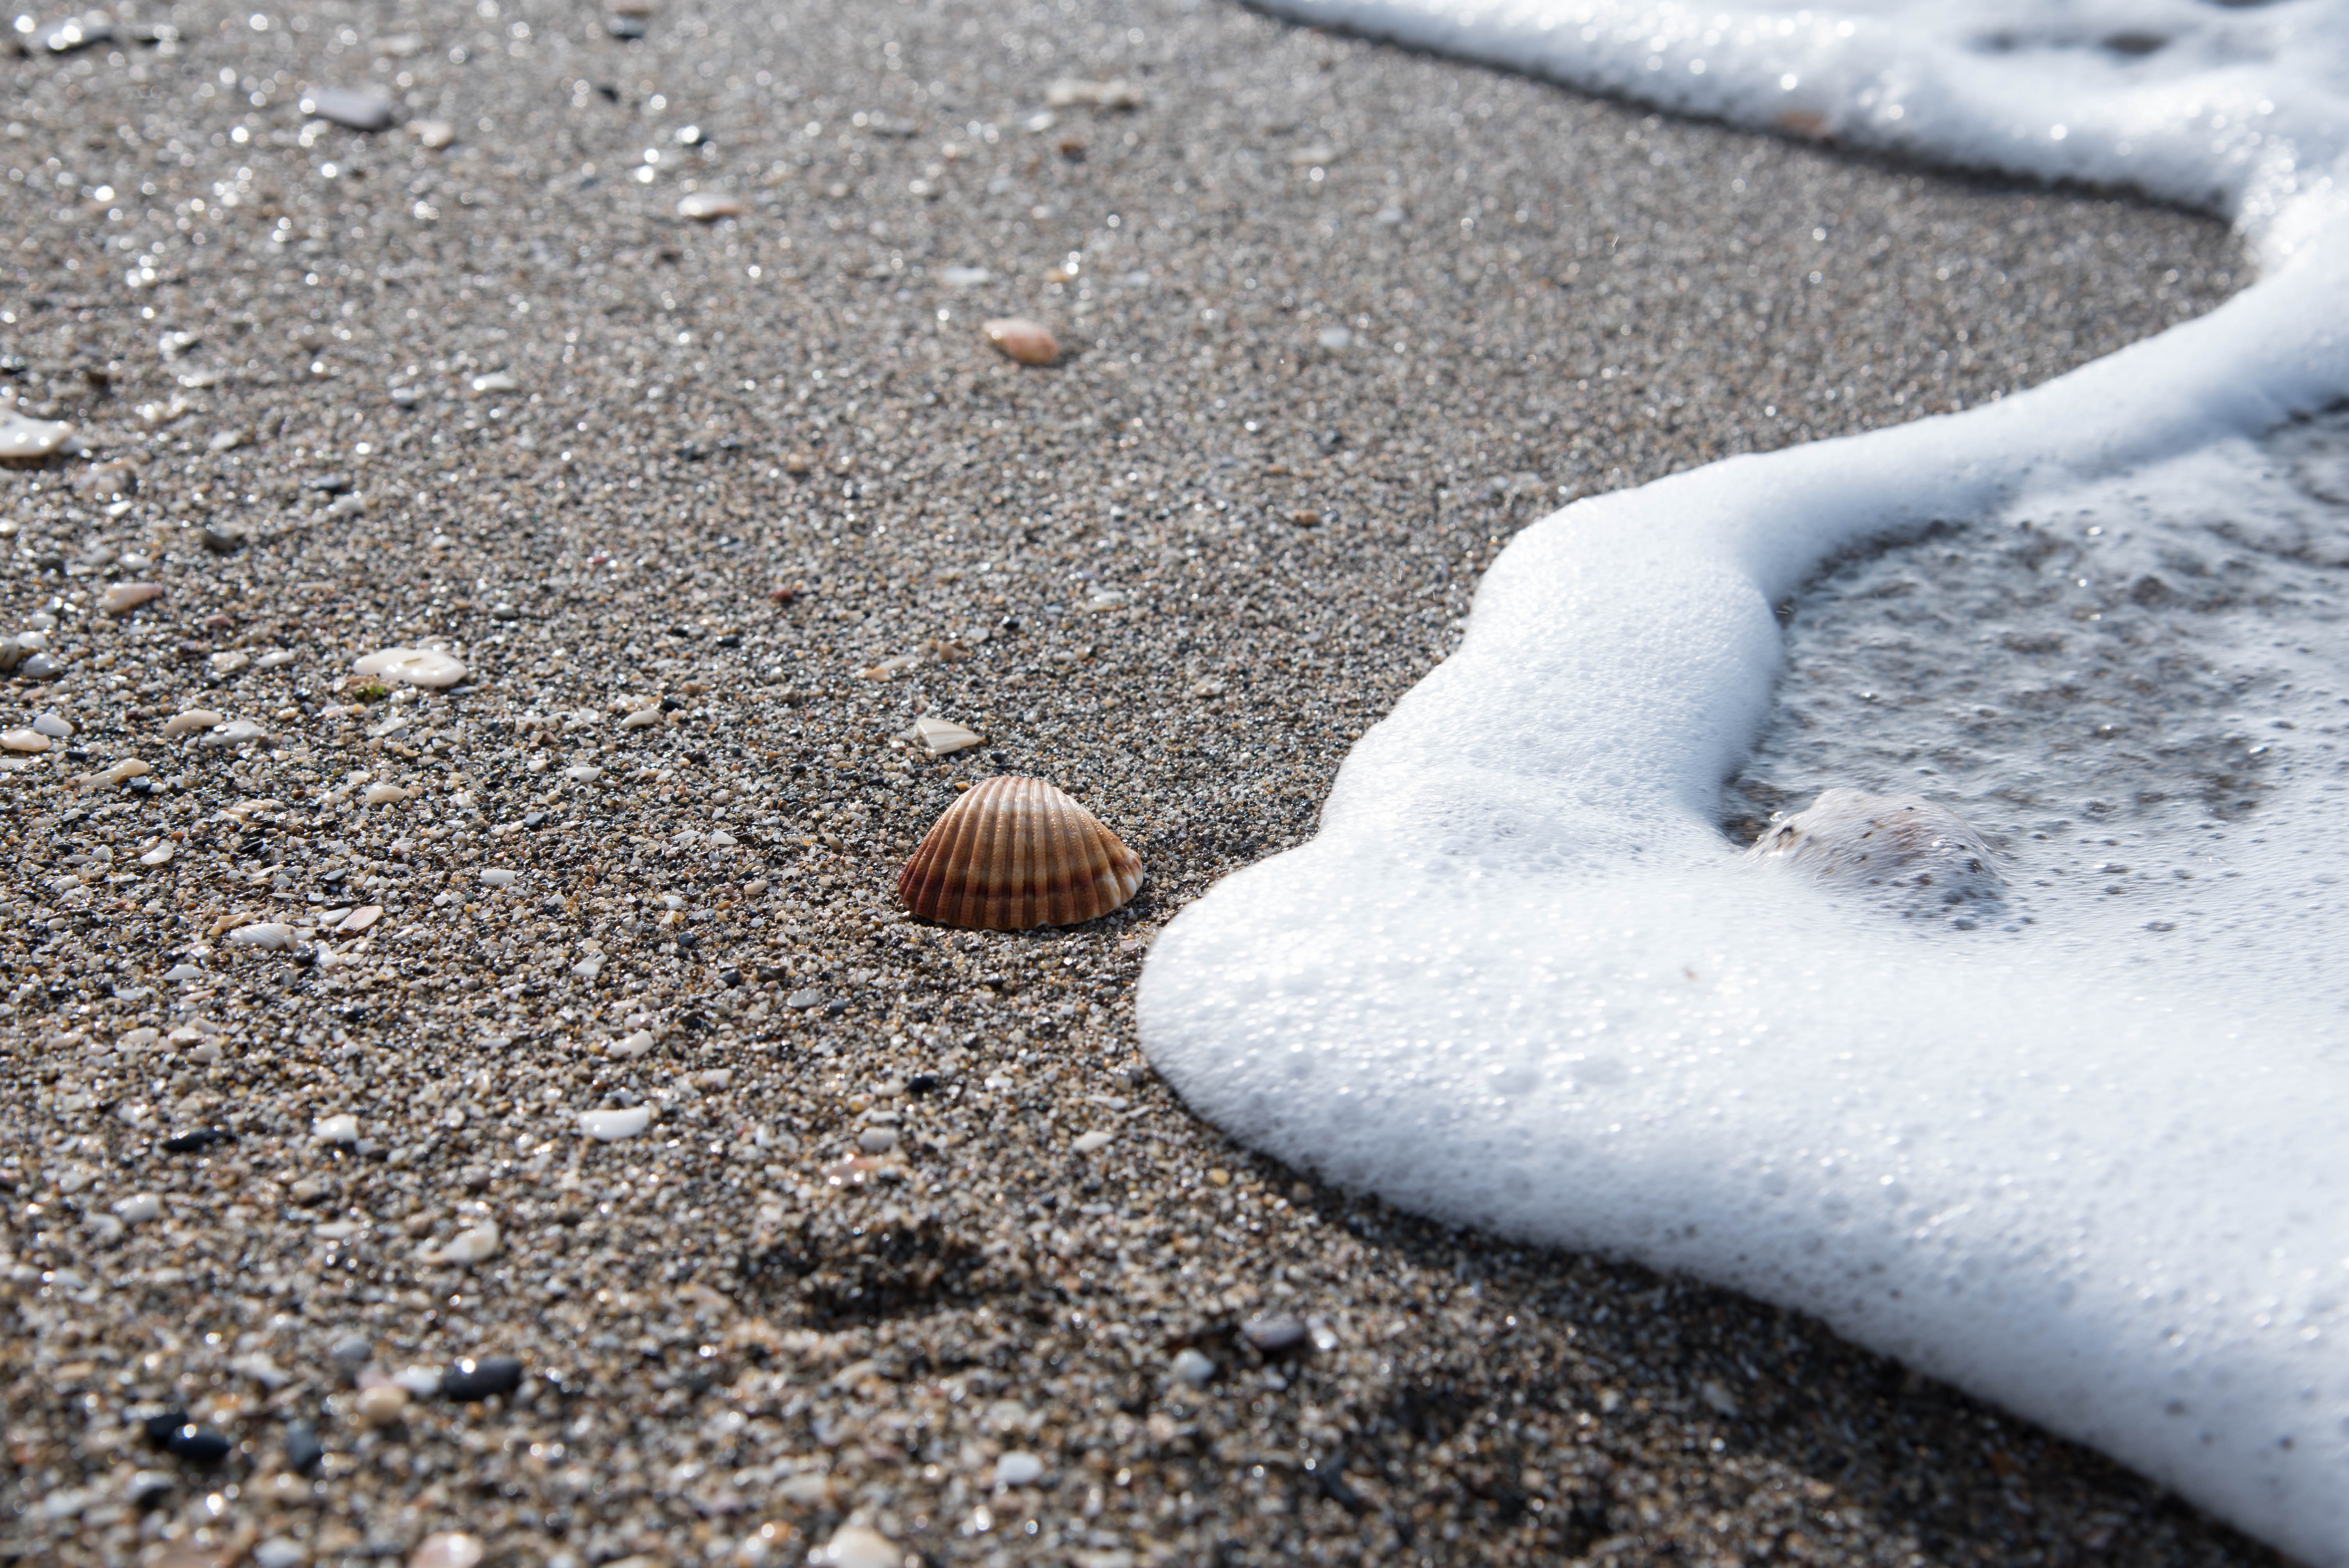
beach, sea, sand, rock, shore, asphalt, foam, soil, material, shells, costa, flooring, beach sand, road surface